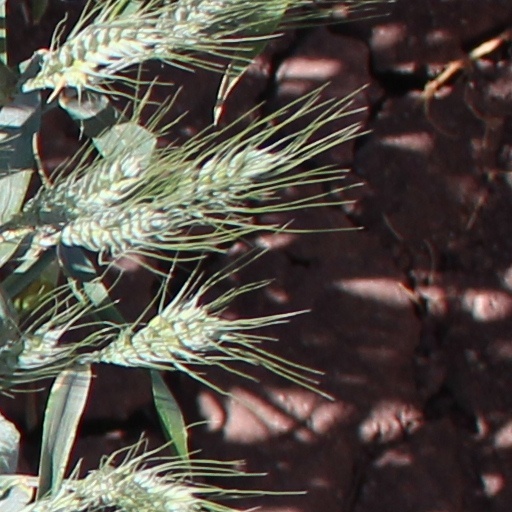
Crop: wheat